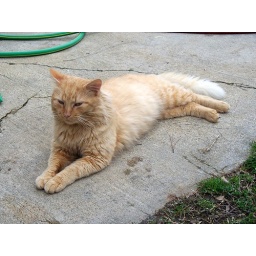
Pretty much the coolest cat in the world. Don't tell my cats I said that though.